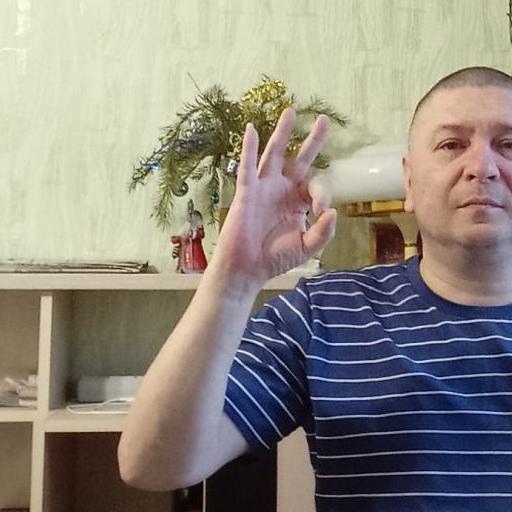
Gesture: ok